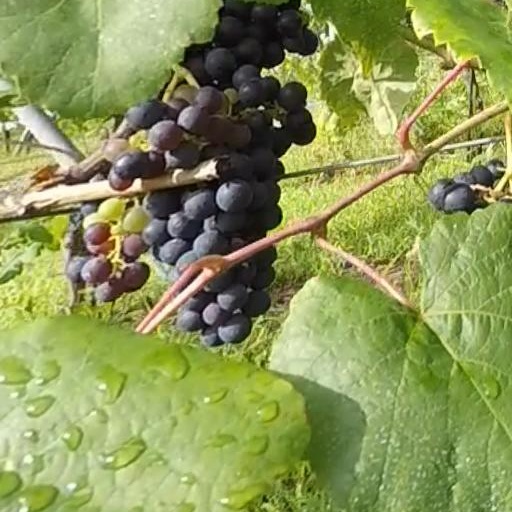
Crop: grape